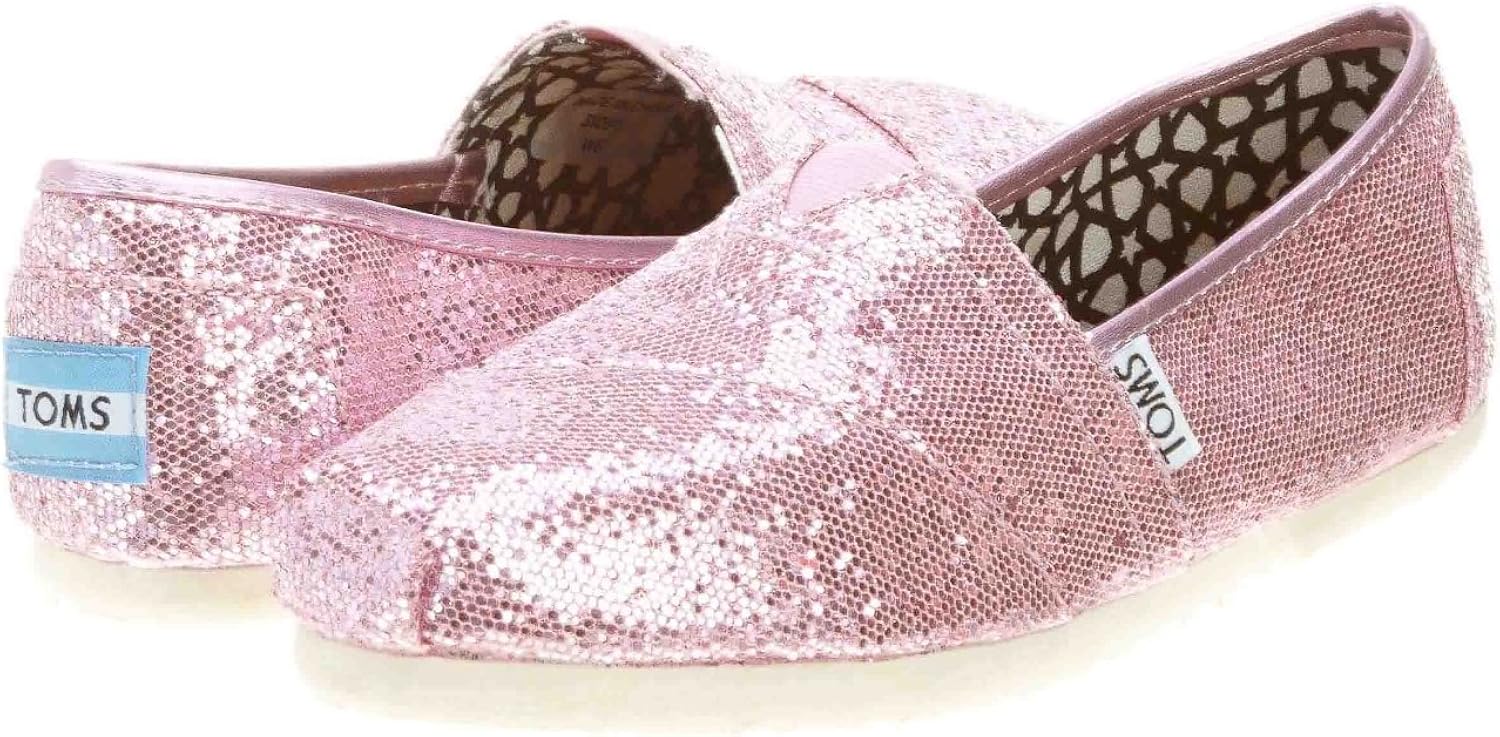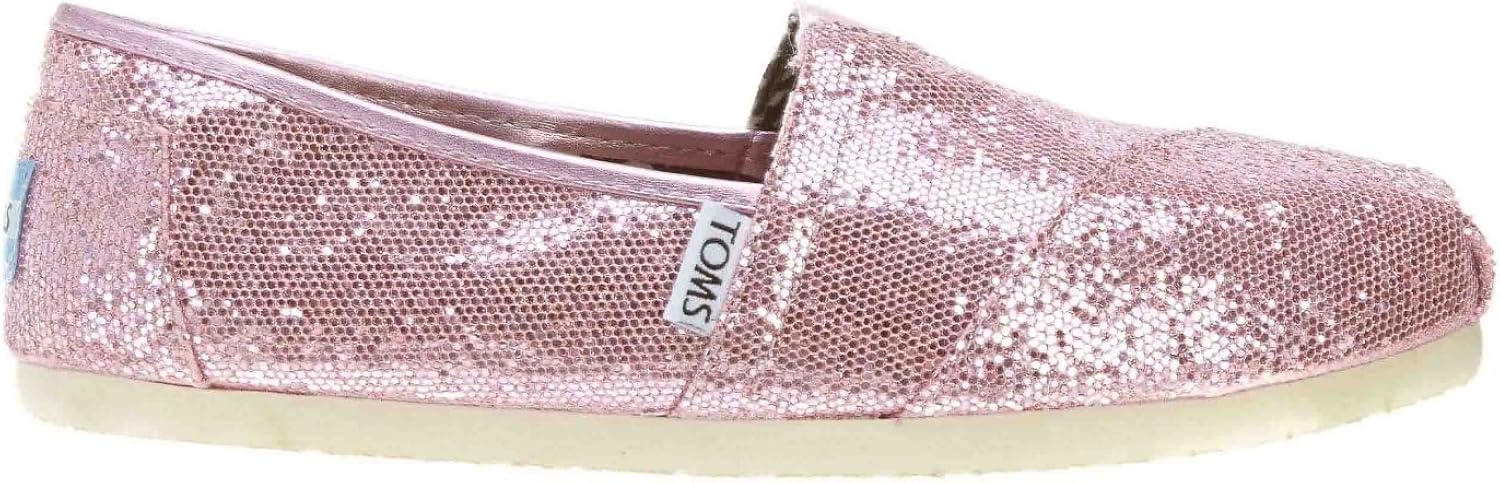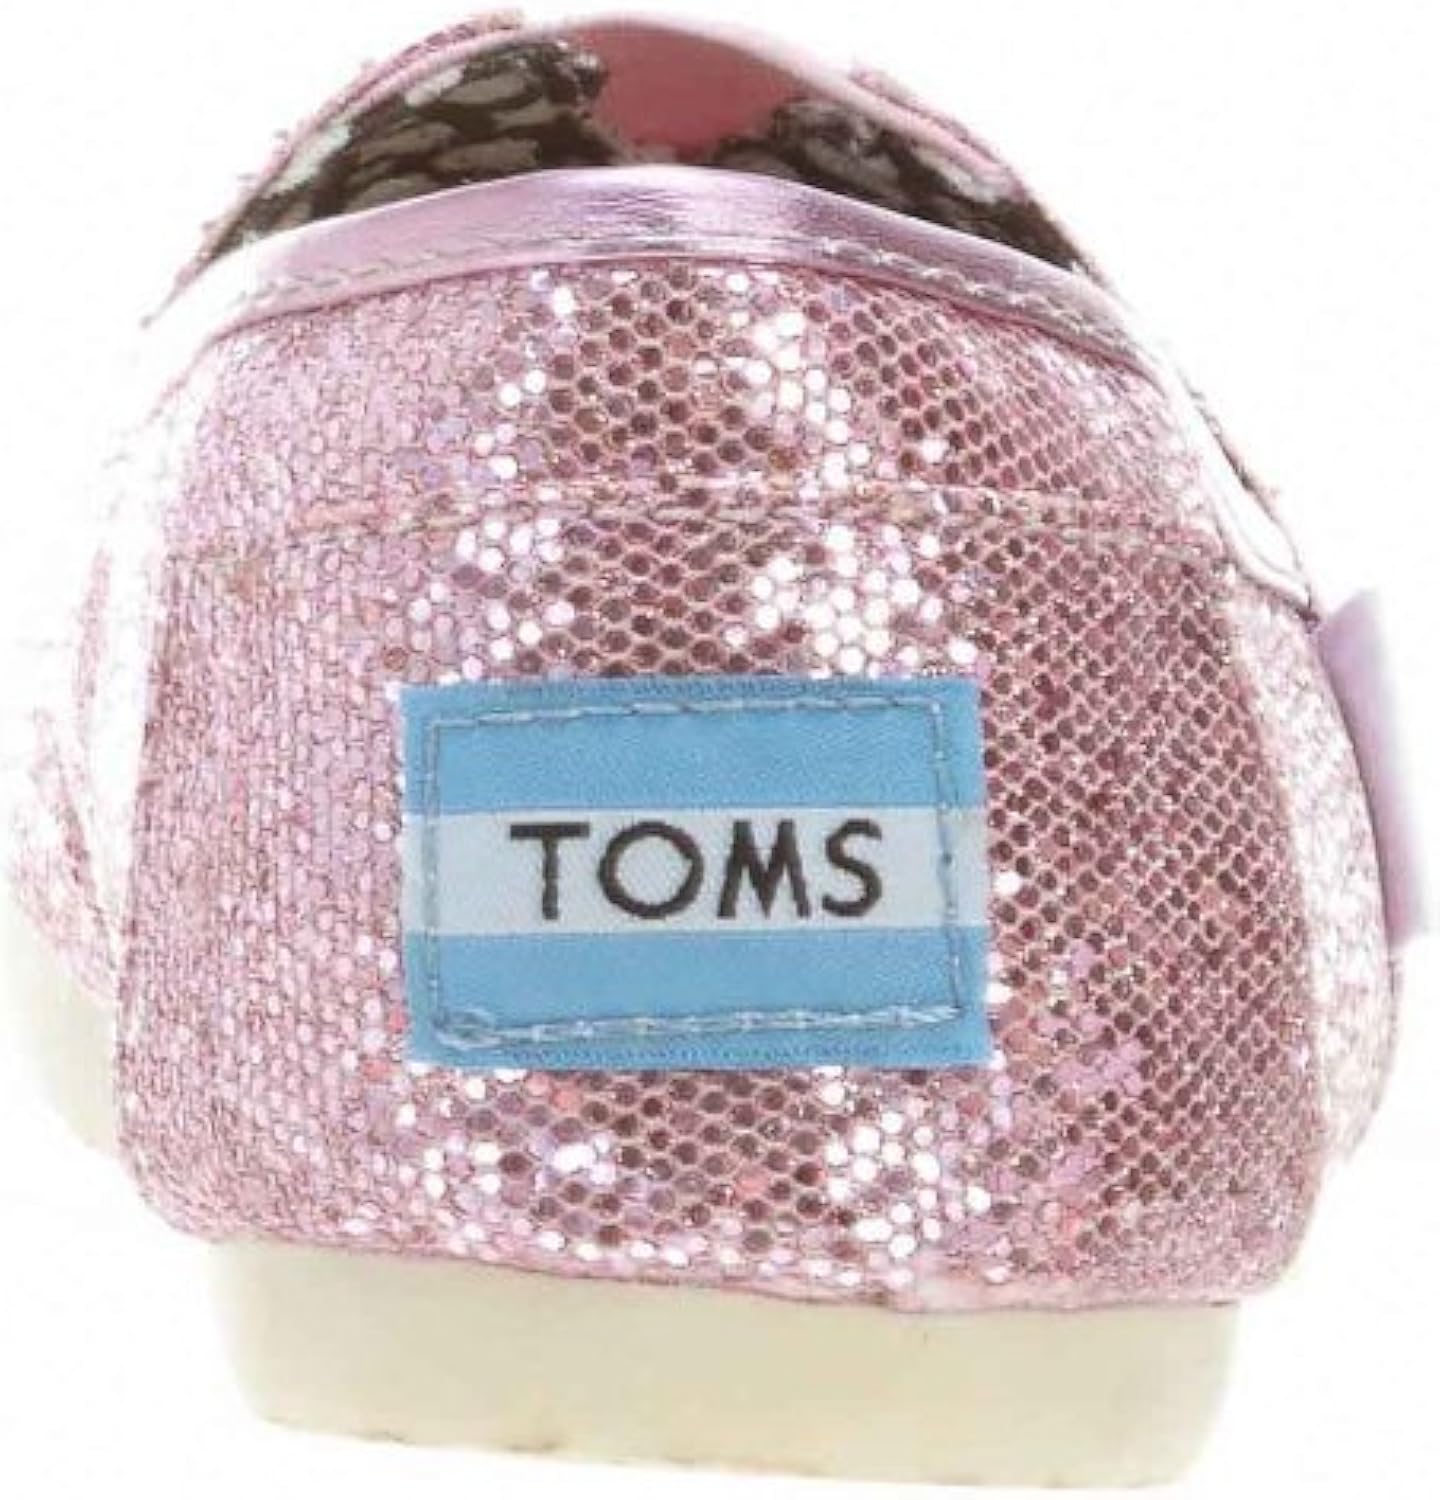
TOMS Woman Classics Glitter Shoes Pink 8.5
Category: AMAZON FASHION
Product Details" 001013B10 " Product Description   Toms Classics Glitter Shoes
Features: Imported | Rubber sole | Heel measures approximately 2.5 inches" | Canvas | Synthetic sole | Shaft measures approximately 2.5" from arch | Women's Toms Casual Shoes